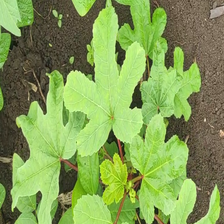
Weed species: Little_Mallow(Malva parviflora)